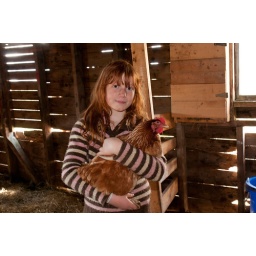
My niece Maeve in the chicken barn